Arthur Ceuleers

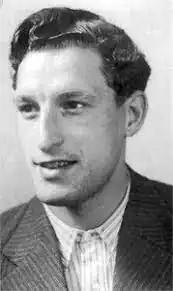

Arthur "Tuur" Albert Ceuleers (28 February 1916 in Antwerp, Belgium – 5 August 1998) was a Belgian footballer. A striker for Beerschot VAC, he was twice Champion of Belgium in 1938 and 1939.